Tolkien fan fiction

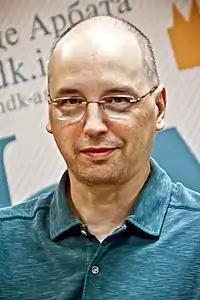
The relaxed Russian attitude to copyright has enabled fan fiction writer Nick Perumov to publish Middle-earth books including "Ring of Darkness" to critical acclaim.

The small amount of detail about several of Tolkien's female characters has left much of the backstory of these women as a blank canvas, allowing fans to reimagine Middle-earth's women as they like. Much attention has been given to Rosie Cotton, Sam's girlfriend. Some fans explore what Amy Sturgis categorises as "Rosie the healer and helpmeet". Others look at what Sturgis names "Rosie the sensual hobbit", adventurous in the bedroom, with the possibility that Sam is at the same time involved sexually with Frodo, and indeed that Rosie too has other lovers, making her relationship with Sam symmetrical. The "Pretty Good Year" series features polyamory with Rosie, Sam, and Frodo. Yet another strand named by Sturgis sees Rosie as a "vampire hobbit" who has supernatural powers, sometimes by wielding the One Ring.